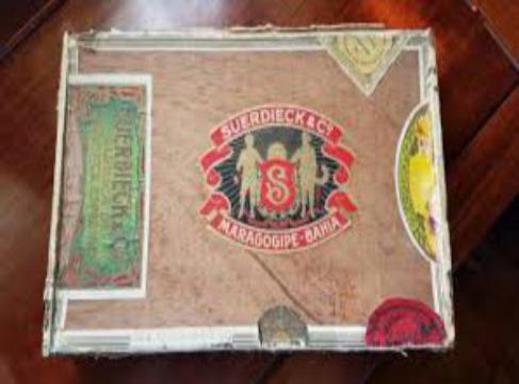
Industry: Food